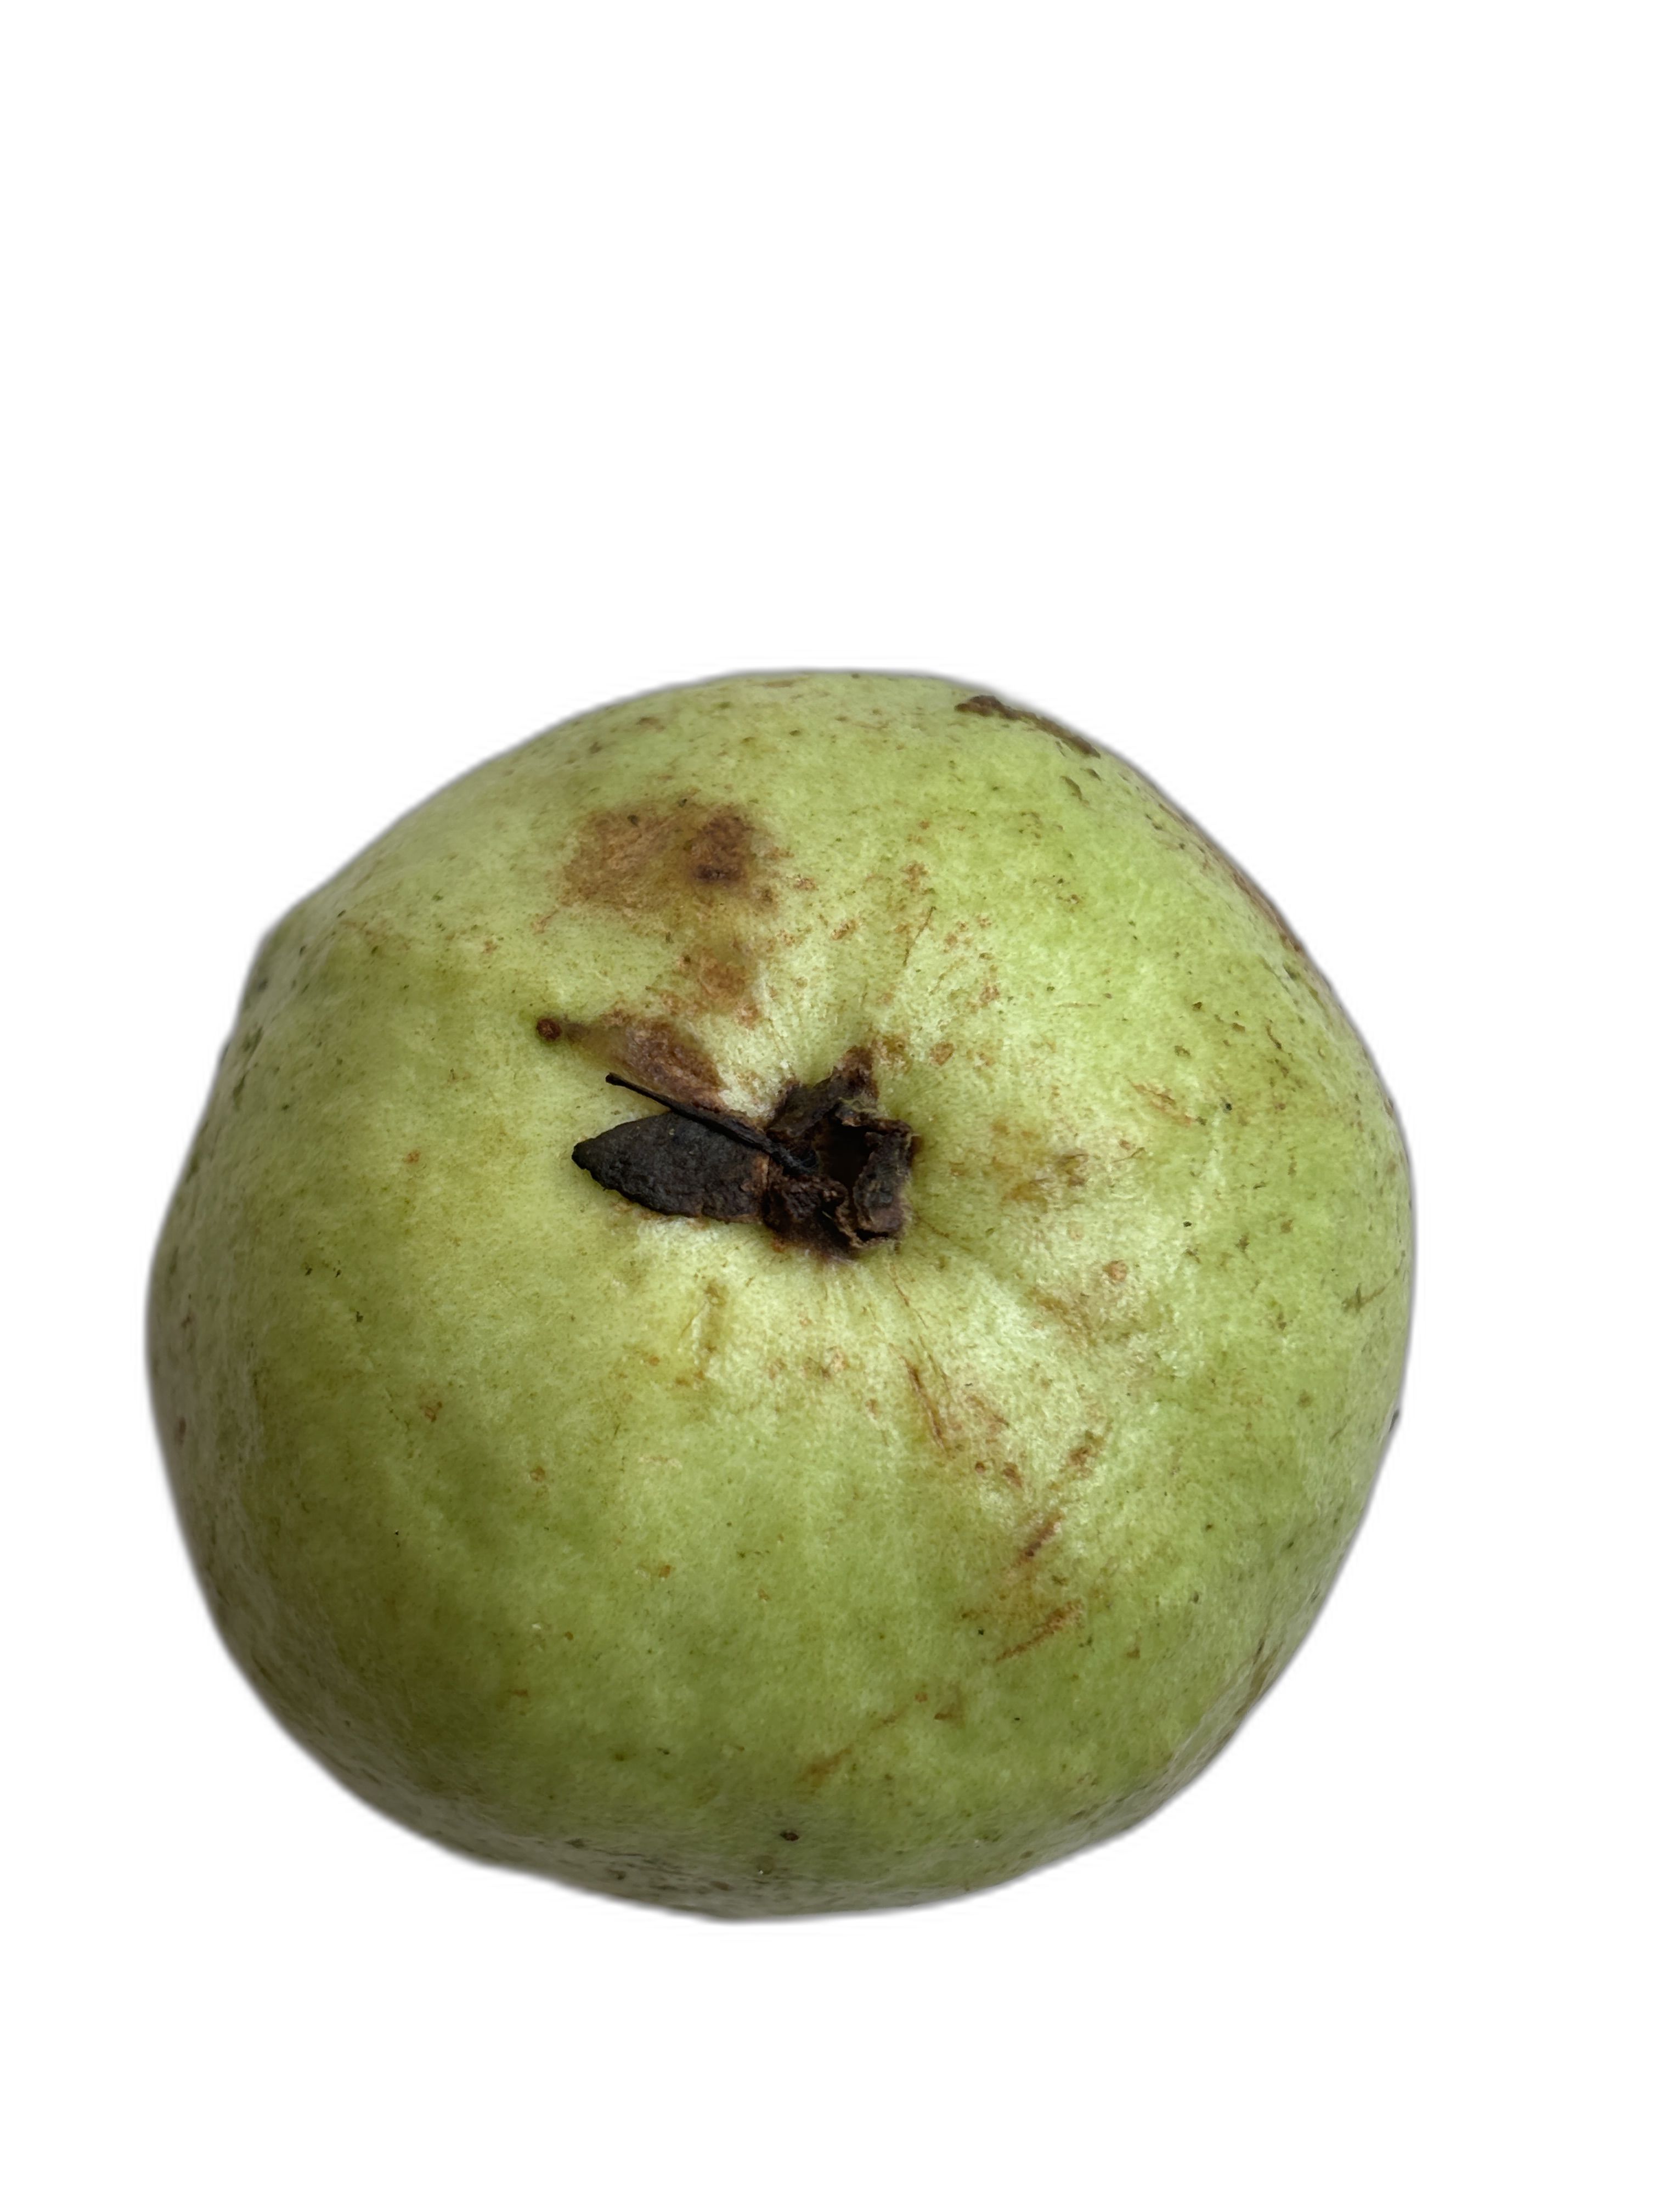
Plant part: fruit
Disease: Anthracnose